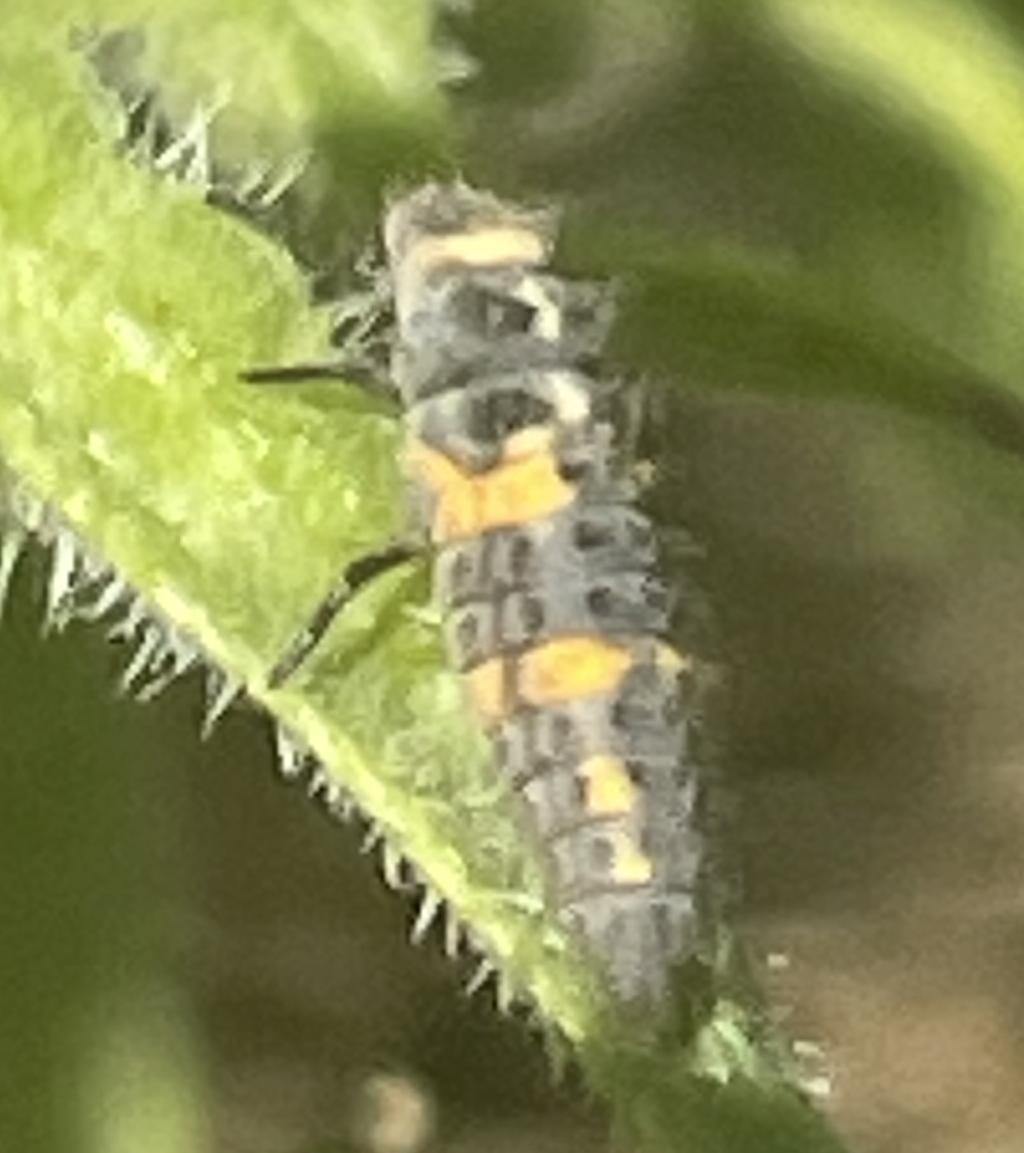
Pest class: predators